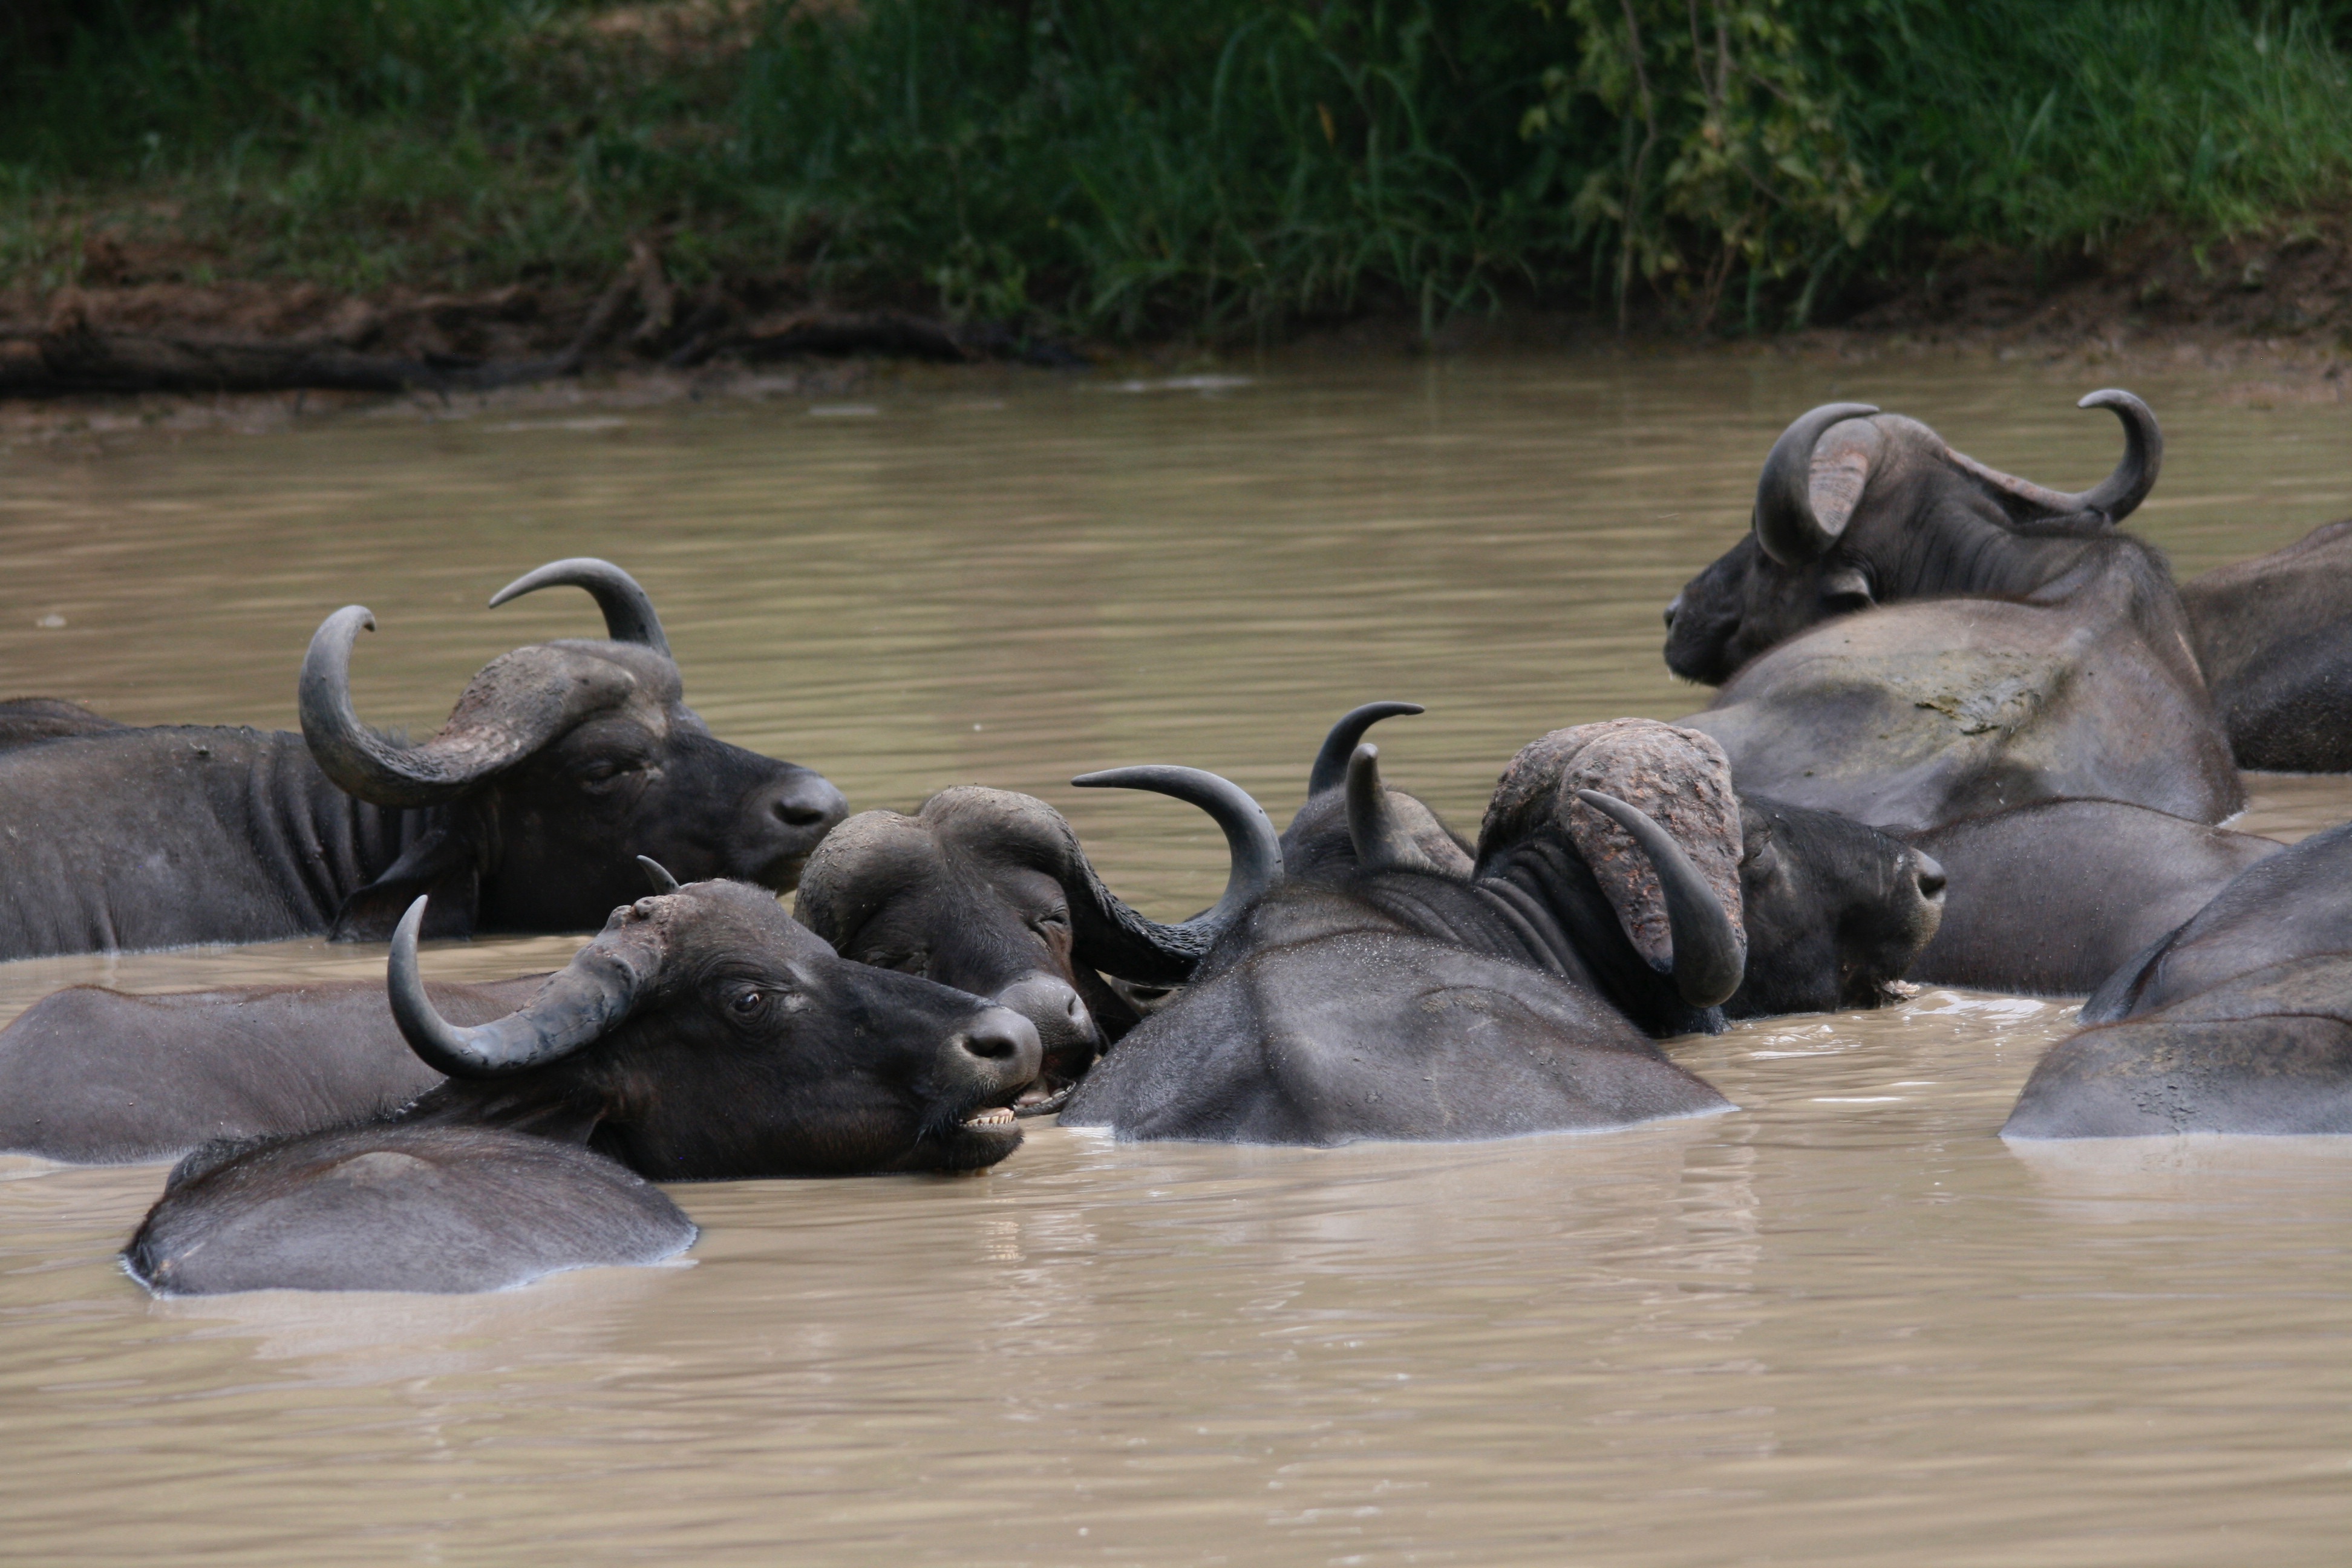
adventure, wildlife, zoo, mammal, fauna, elephant, safari, hippopotamus, water buffalo, indian elephant, wildebeest, elephants and mammoths